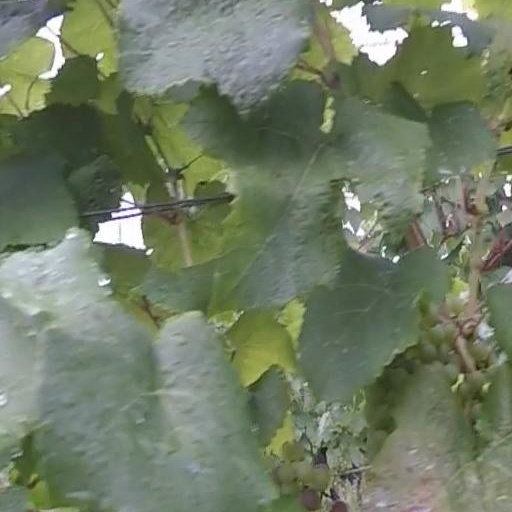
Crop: grape